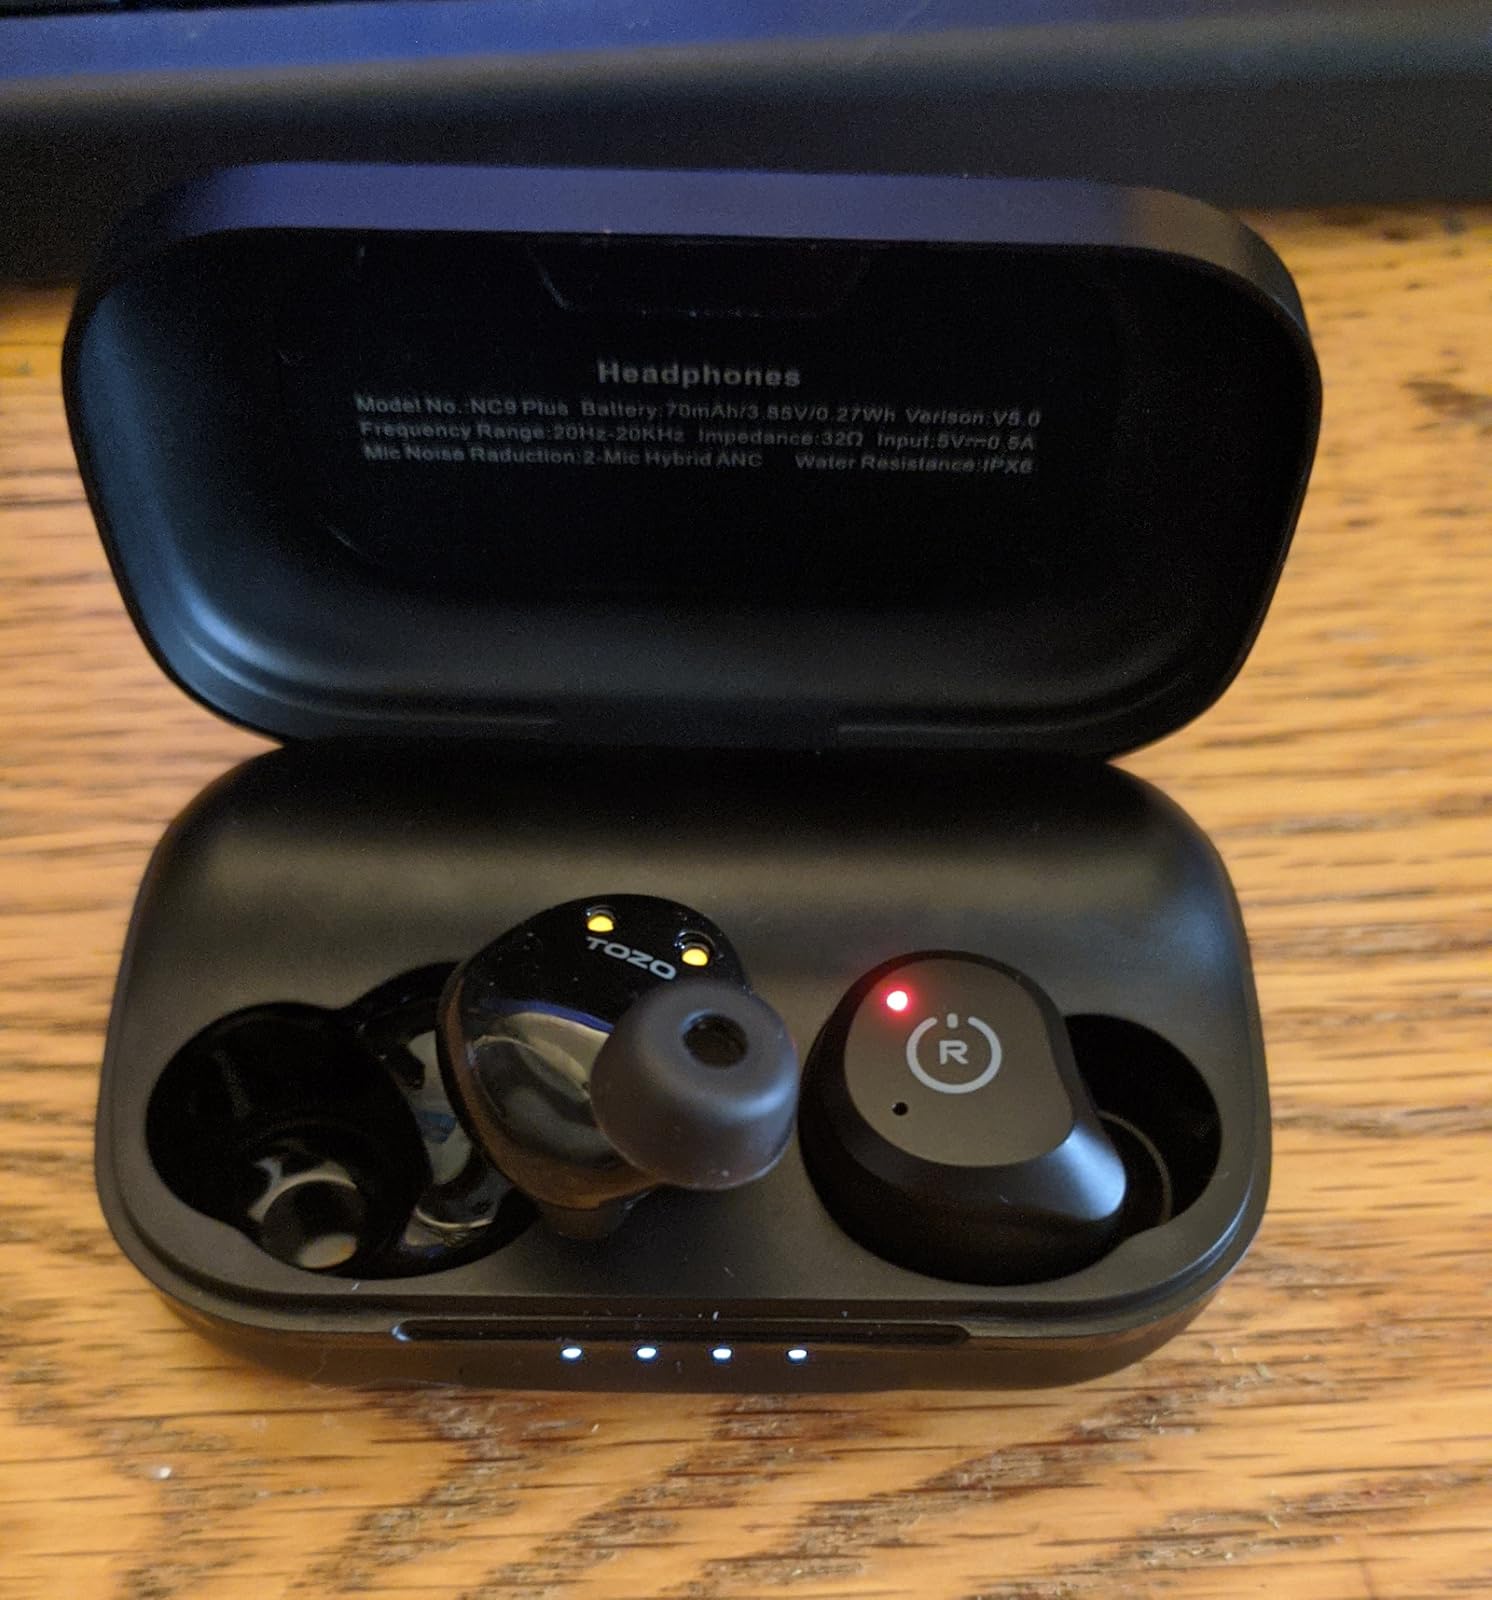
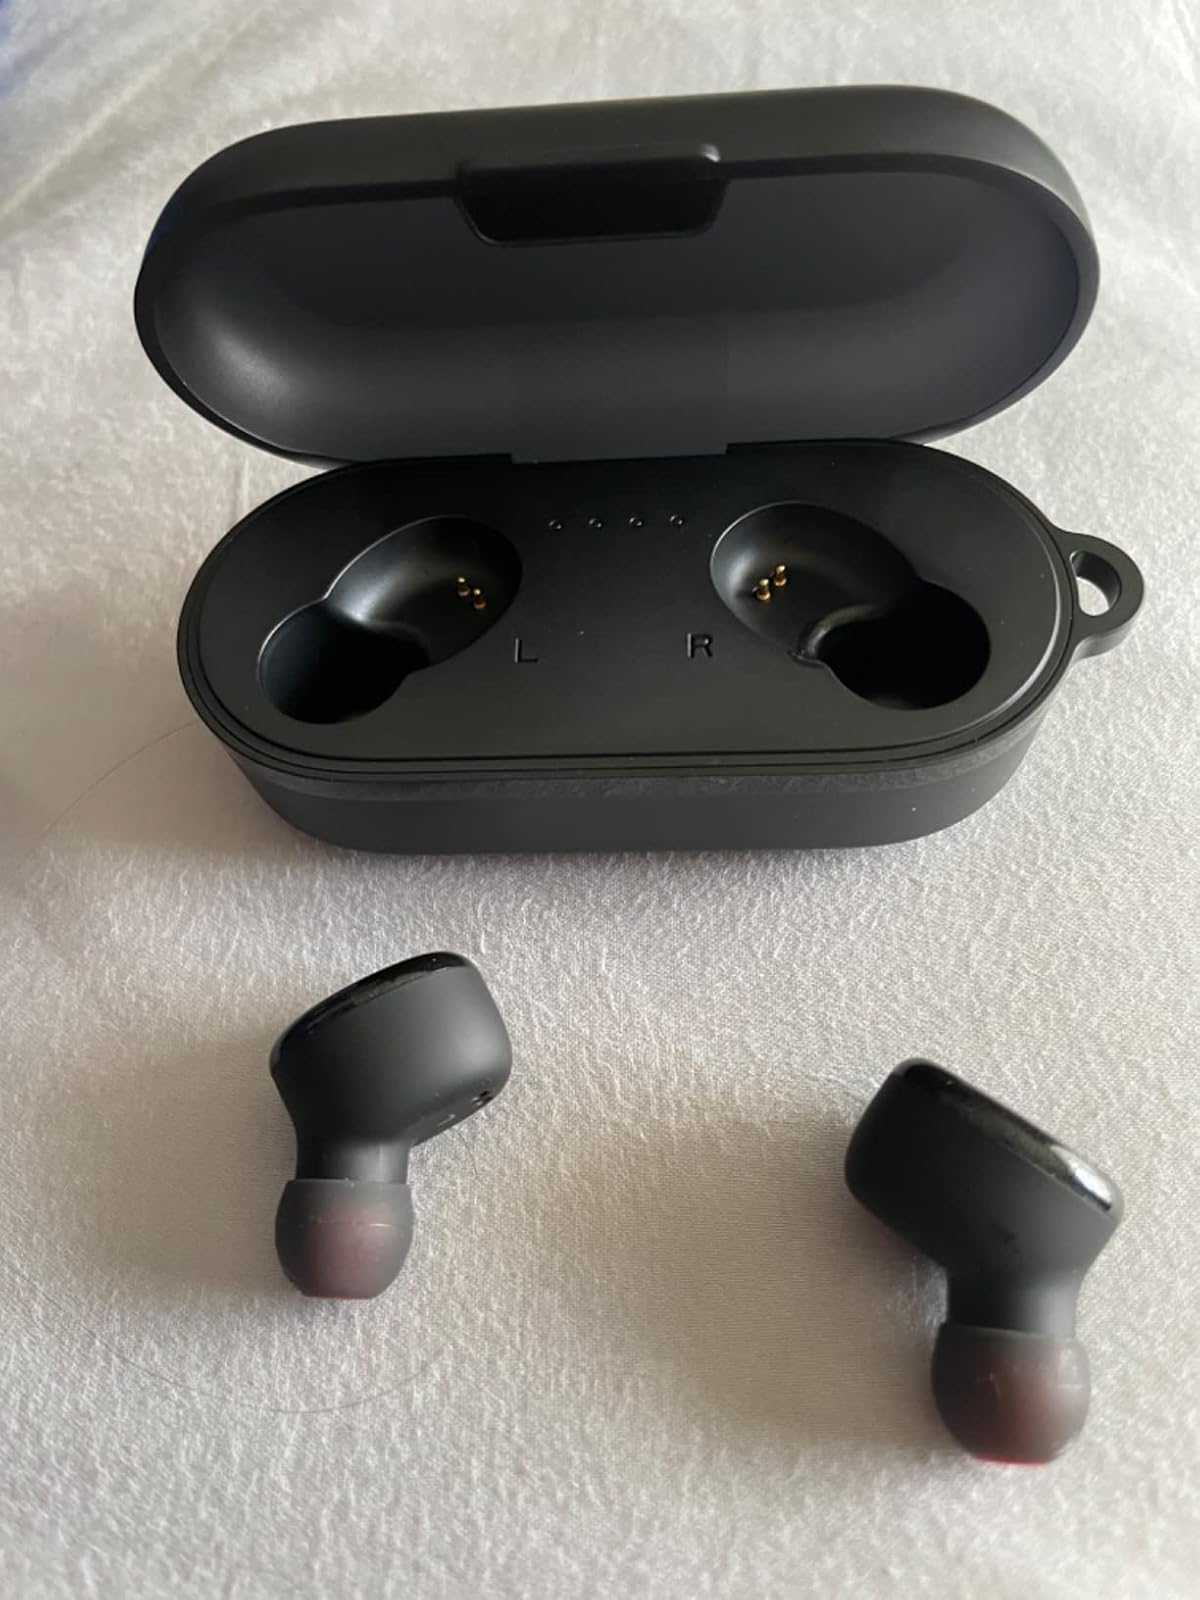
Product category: earbuds
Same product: no